Strangers (2007 Hindi film)

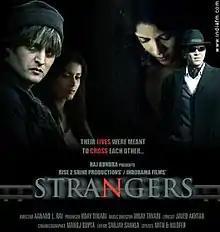
Theatrical release poster

Strangers is a 2007 Indian Hindi-language thriller film directed by Aanand L. Rai starring Jimmy Sheirgill, Kay Kay Menon, Nandana Sen, and Sonali Kulkarni. It is an adaptation of the 1951 Alfred Hitchcock film "Strangers on a Train", which was based on the 1950 novel "Strangers on a Train" by Patricia Highsmith.